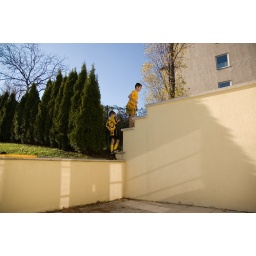
Climbing over the fence to the neighbors'' to get the ball